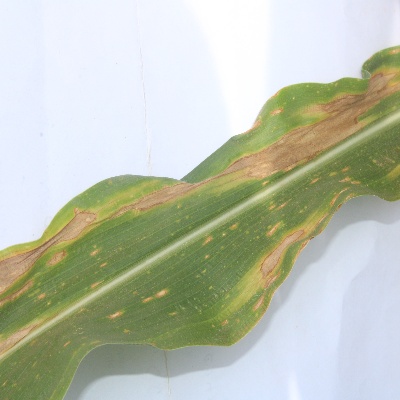
Crop: Maize
Condition: leaf blight